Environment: lab
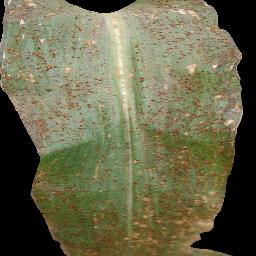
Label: common_rust